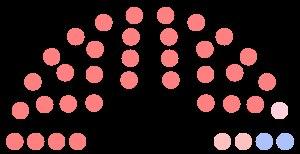
Le département français de l'Aude est un département créé lors de la mise en place des départements français, le 4 mars 1790.